Afghanistan

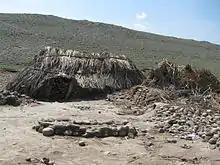
A house occupied by nomadic "kochi" people in Nangarhar Province

Due to Afghanistan's geography, transport between various parts of the country has historically been difficult. The backbone of Afghanistan's road network is Highway 1, often called the "Ring Road", which extends for and connects five major cities: Kabul, Ghazni, Kandahar, Herat and Mazar-i-Sharif, with spurs to Kunduz and Jalalabad and various border crossings, while skirting around the mountains of the Hindu Kush.